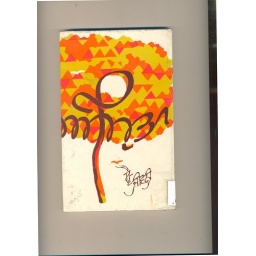
selection of nice punjabi book covers from the library I work in